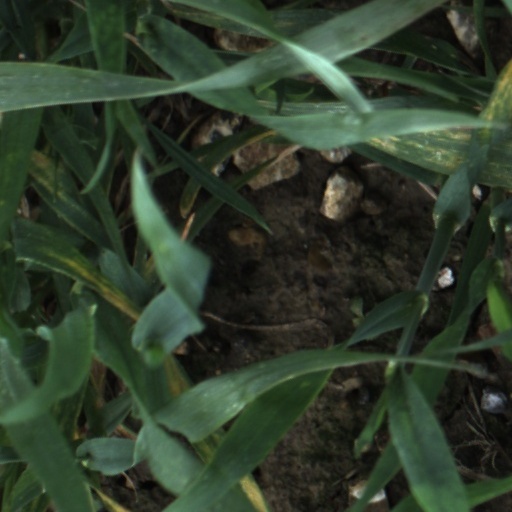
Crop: wheat